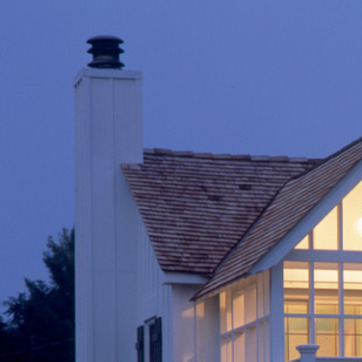
Material: other